Nataliya Dobrynska

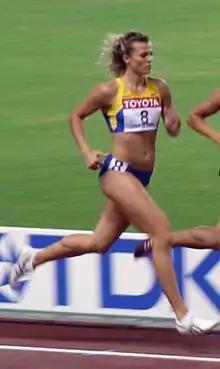
Dobrynska at the 2007 World Championships.

She won the gold medal at the 2008 Beijing Olympics. Despite being one of the favourites in the 2009 World Championships in Berlin, Dobrynska finished fourth just missing out on the medals. She returned to the podium at the 2010 IAAF World Indoor Championships, taking second place in the pentathlon behind reigning heptathlon world champion Jessica Ennis.